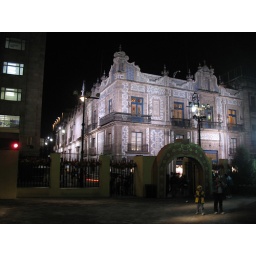
Another interesting and beautiful old building that was clad in hand-painted tile, and now houses a little shopping mall.